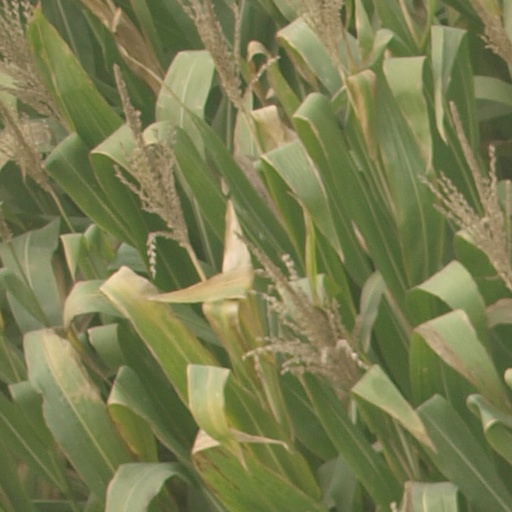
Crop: maize; corn